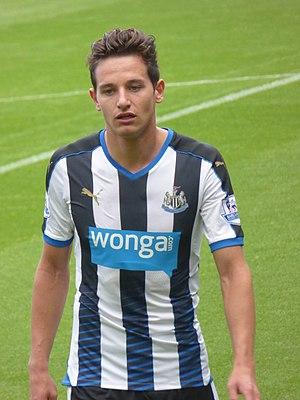
Florian Thauvin, né le 26 janvier 1993 à Orléans, est un footballeur international français qui évolue au poste de milieu offensif à l'Olympique de Marseille. Avec l'équipe de France, il remporte la Coupe du monde 2018. Il remporte le Trophée du meilleur espoir de Ligue 1 en 2013 et la Coupe du monde des moins de 20 ans la même année.
La saison 2015-2016 de l'Olympique de Marseille est la soixante-sixième saison du club provençal en première division du Championnat de France, la vingtième consécutive au sein de l'élite du football français.